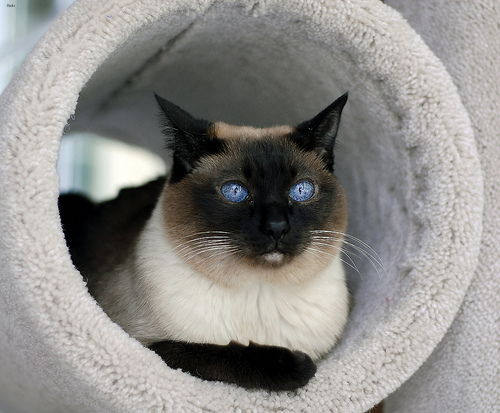
Animal: cat
Breed: siamese